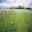
Label: plain